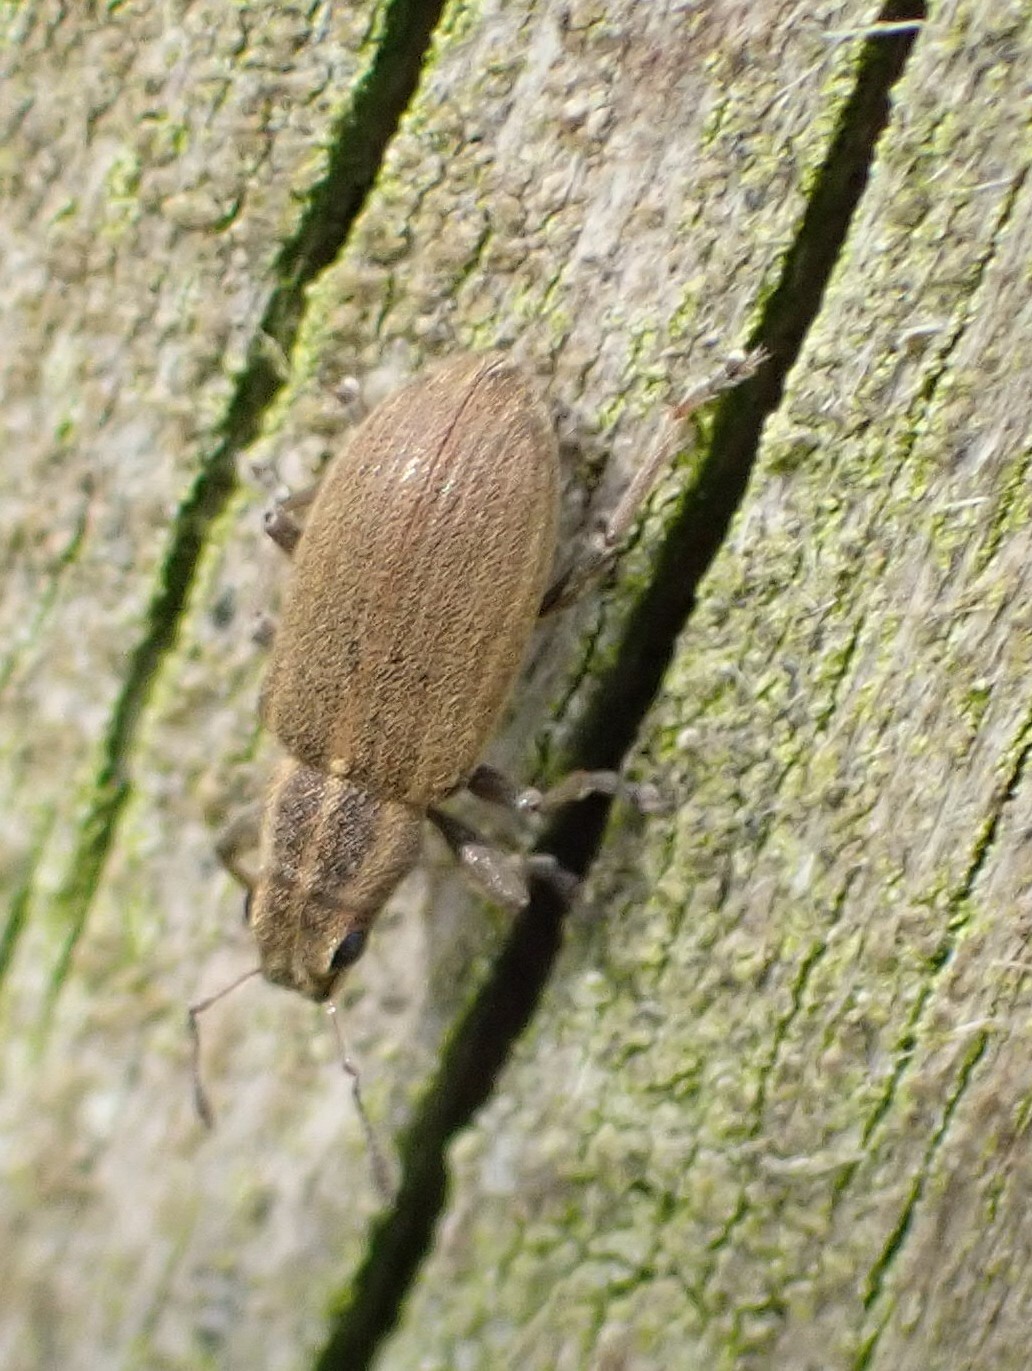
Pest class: pea_leaf_weevil